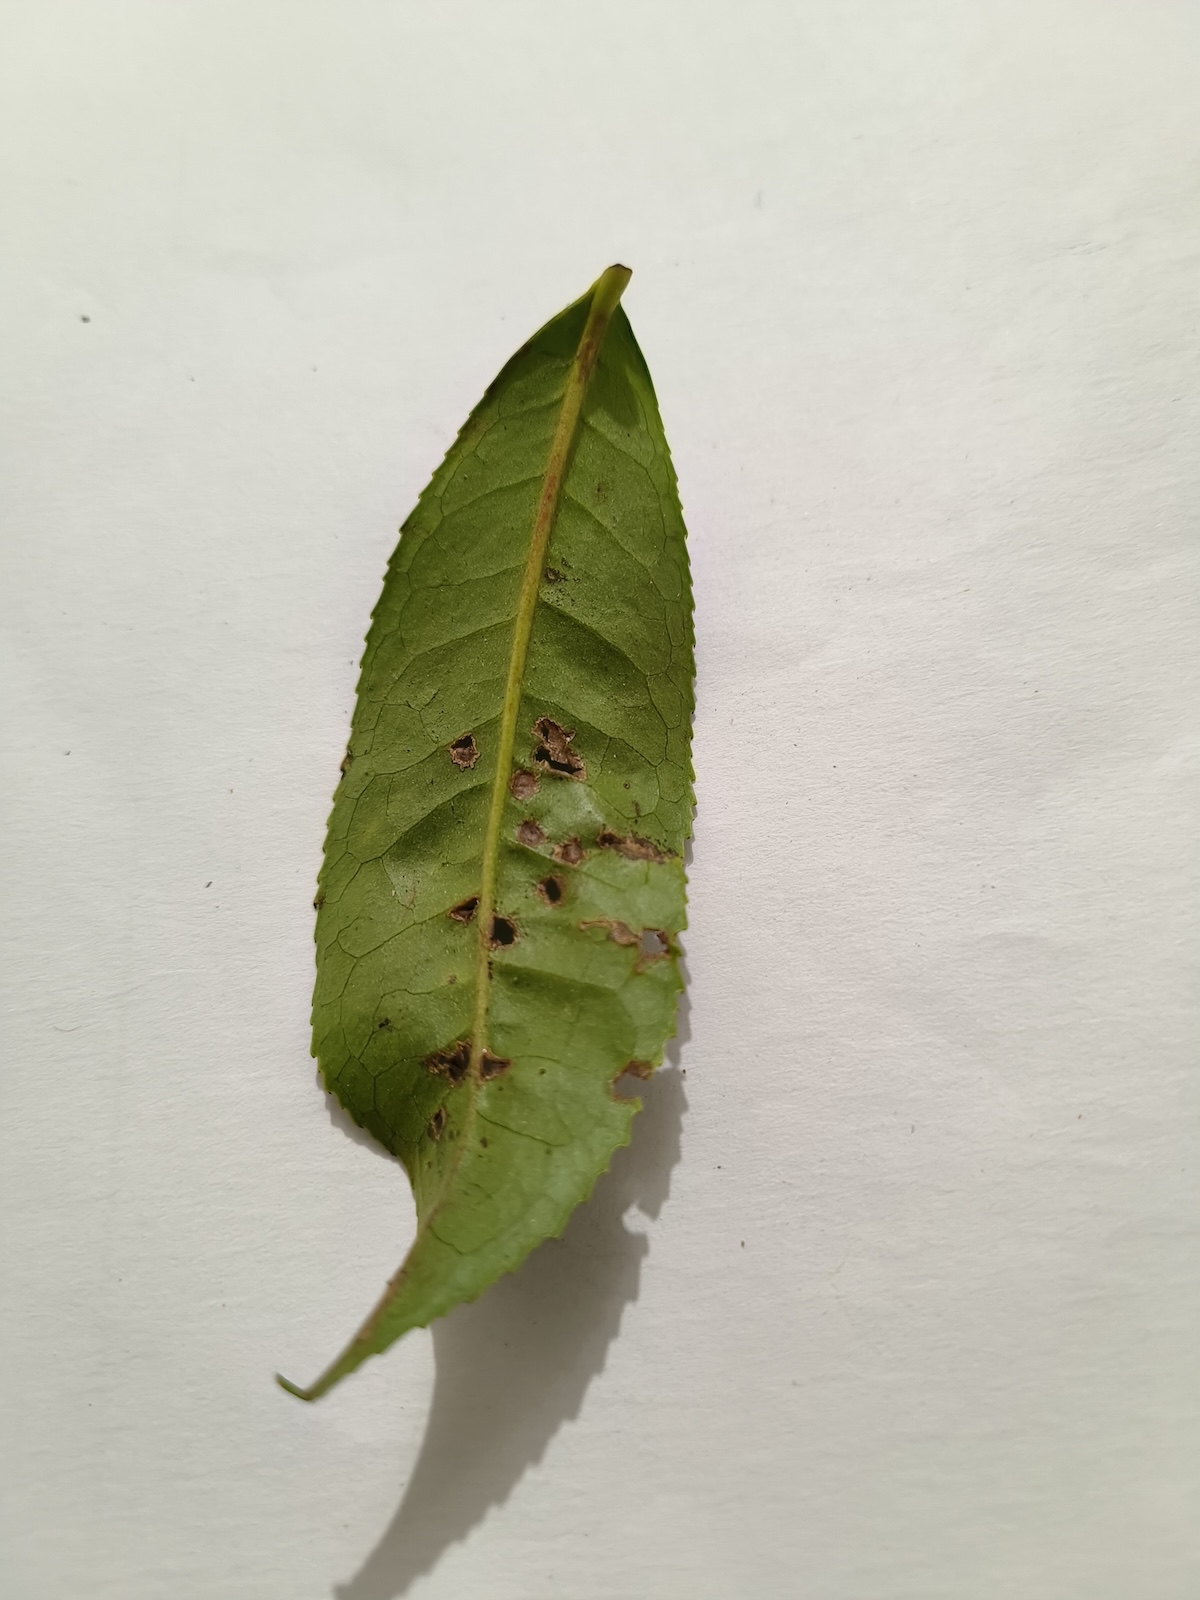
Label: Green mirid bug